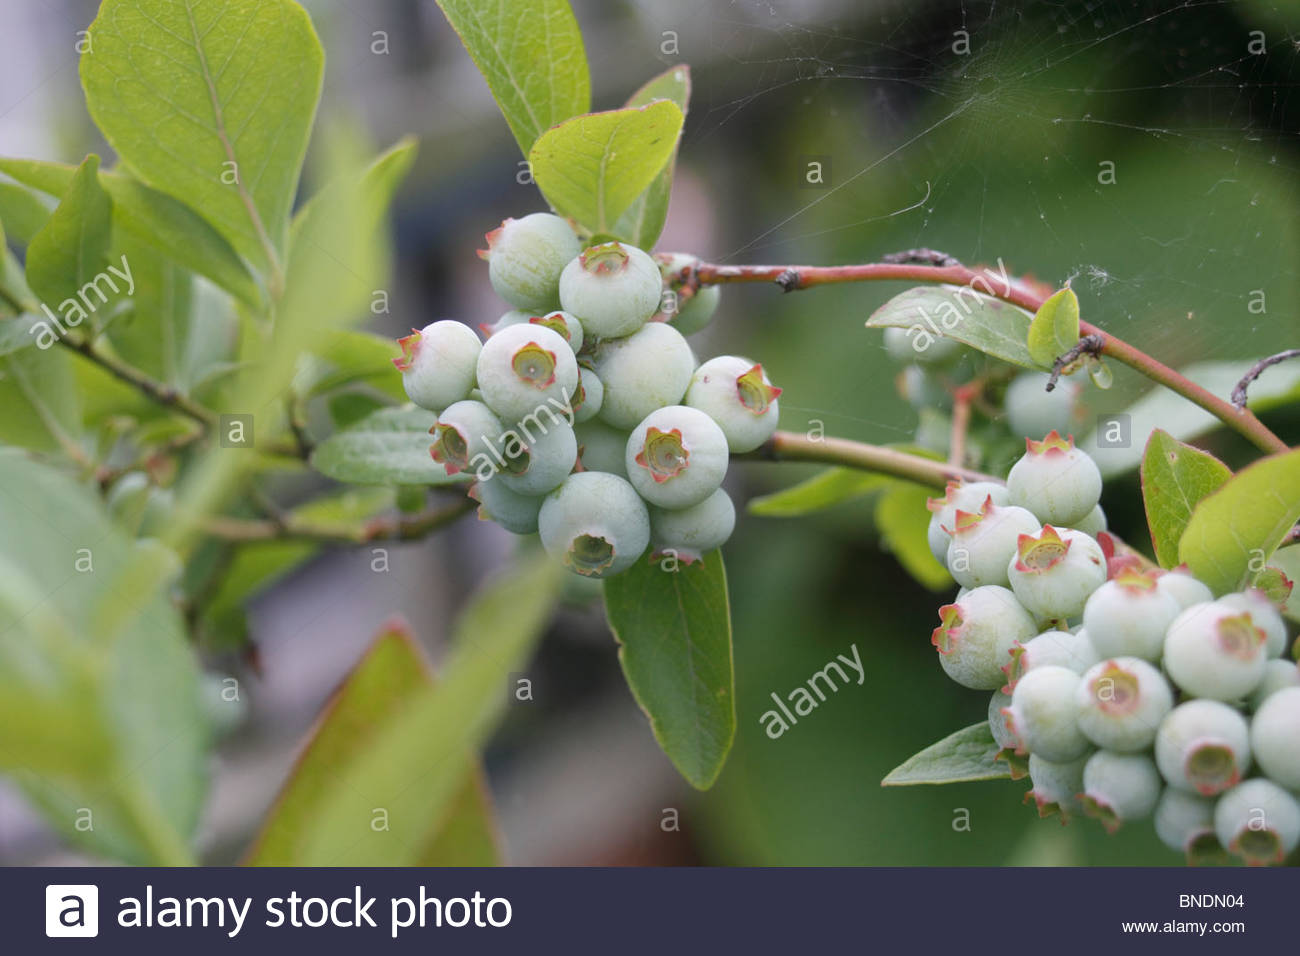
Labels: Blueberry leaf, Blueberry leaf, Blueberry leaf, Blueberry leaf